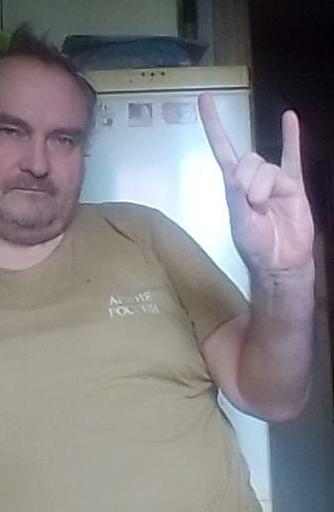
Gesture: rock